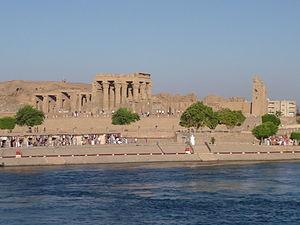
Temple de Kom Ombo, Égypte